FC Laval

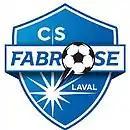

The club was originally formed in 1971 following a merger of a few area clubs and adopted the name CS Fabrose, in 1974.